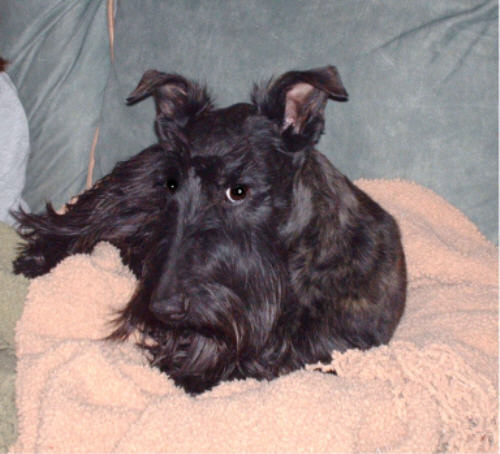
Animal: dog
Breed: scottish_terrier